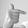
ASL letter: T